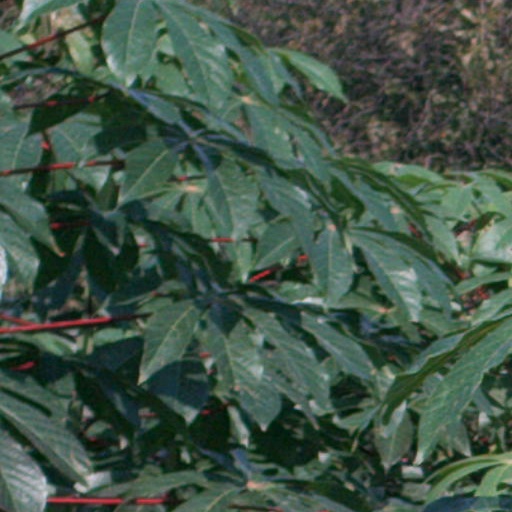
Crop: cassava